LIFE Factory Microgrid

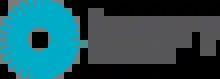
Logo LIFE Factory Microgrid

Factory Microgrid is a demonstrative project cofinanced by the LIFE+ 2013 programme of the European Commission and whose origin can be explained within the framework of the 20-20-20 challenge of the European Union to reduce emissions and energy consumption. More specifically, it can be framed in theme 1, "Climate Change", and within the line of action "Development of innovative practices for the management of smart grids in the context of highly decentralized production of renewable energy". Its main objective is to demonstrate through the implementation of a full-scale industrial smartgrid that microgrids can become one of the most suitable solutions for energy generation and management in factories that want to minimize their environmental impact. At a national level, it is one of the first experiences regarding the implementation of a smartgrid in an industrial plant with and integrated fleet of electric vehicles. Factory Microgrid will take place between July 2014 and June 2017, and represents an investment of around 2 million euros. Approximately 50% of the total amount will be financed by the LIFE+ programme. Project partners are the Jofemar Corporation and the National Renewable Energy Centre, CENER. Isabel Carrilero (Jofemar) is the Project Manager.